The Rehearsal (2016 film)

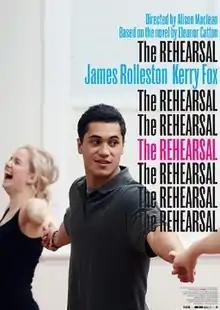
Film poster

The Rehearsal is a 2016 New Zealand drama film directed by Alison Maclean. It is based on Eleanor Catton's novel of the same name. It was screened in the Contemporary World Cinema section at the 2016 Toronto International Film Festival.